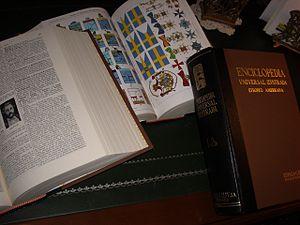
L'Enciclopedia Espasa, également connue comme l'Enciclopedia Espasa-Calpe, dont le nom original est Enciclopedia universal ilustrada europeo-americana, est la grande encyclopédie en langue espagnole du XXᵉ siècle.